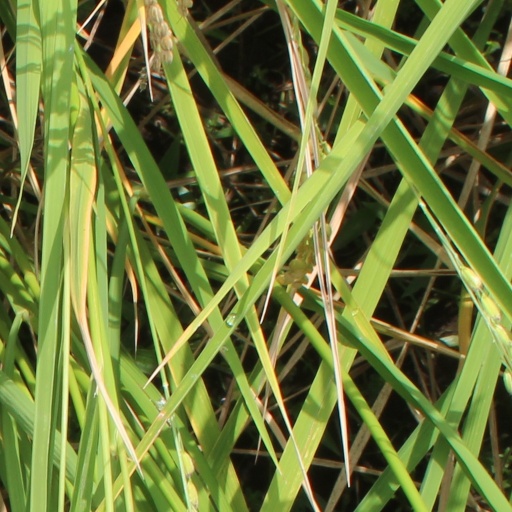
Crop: rice